List of mammals of Australia

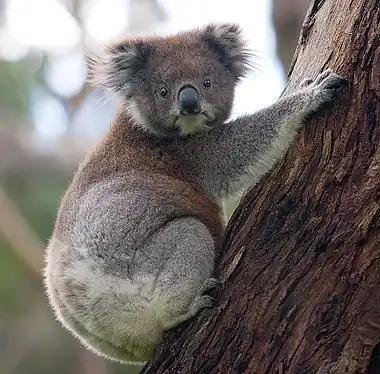
Koala

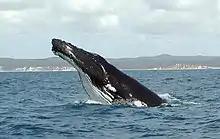
Humpback whale

A total of 386 species of mammals have been recorded in Australia and surrounding continental waters: 364 indigenous and 22 introduced. The list includes 2 monotremes, 154 marsupials, 83 bats, 69 rodents (5 introduced), 10 pinnipeds, 2 terrestrial carnivorans (1 recent introduction, and 1 prehistoric introduction), 13 introduced ungulates, 2 introduced lagomorphs, 44 cetaceans and 1 sirenian. The taxonomy and nomenclature used here generally follows Van Dyck and Strahan.